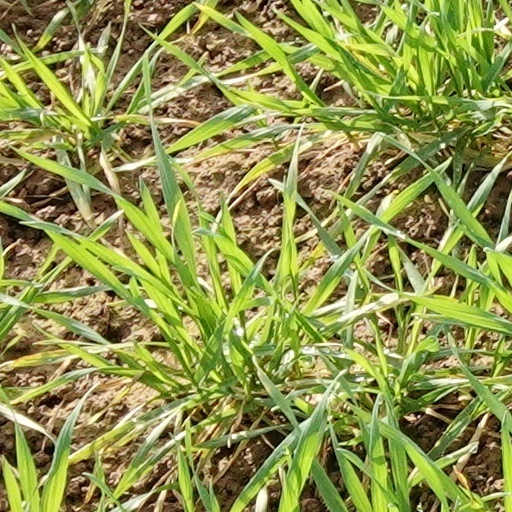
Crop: wheat